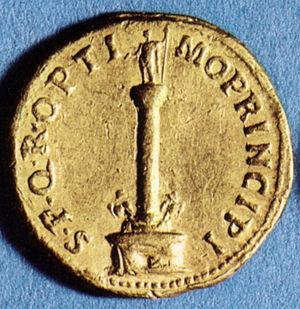
La colonne Trajane est une colonne triomphale romaine située sur le forum de Trajan à Rome. Elle mesure 40 mètres de hauteur. Elle est célèbre pour le bas-relief qui s'enroule en spirale autour de son fût et commémore la victoire de l'empereur Trajan sur les Daces lors des deux guerres daciques. Depuis 1587, sous le pape Sixte-Quint, elle est surmontée de la statue de bronze de saint Pierre, remplaçant celle de Trajan depuis longtemps disparue.